2021 Allegheny Technologies strike

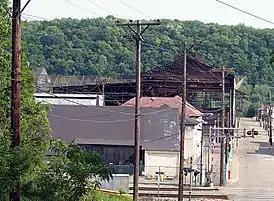
Partial view of ATI's facility in Brackenridge, Pennsylvania, 2009

Allegheny Technologies Incorporated (ATI) is an American metals manufacturing company with facilities located throughout the Northern United States. Amidst the COVID-19 pandemic in 2020, the company suffered a loss of income of US$1.6 billion and announced plans to cut approximately 400 jobs, with the "Pittsburgh Post-Gazette" describing the company as a "struggling Pittsburgh-based metals giant". Going into 2020, several hundred unionized workers, organized under the United Steelworkers (USW), were working under a four-year labor contract that had been approved in 2016 following a six-month lockout, the first in ATI's history. This contract expired on February 29, 2020, With negotiations for a new contract starting the previous month. However, by March 2020, in light of the pandemic and a lack of progress on negotiations for a new contract, the union agreed to a one-year contract extension that would expire on February 28, 2021. In addition, ATI gave each worker a $500 bonus as a show of good faith in continuing the negotiations with the union. The contract covered approximately 1,300 workers in nine facilities, located in Waterbury, Connecticut; New Bedford, Massachusetts; Lockport, New York; Louisville, Ohio; and the Pennsylvania locales of Brackenridge, Latrobe, Natrona Heights, Vandergrift, and Washington.